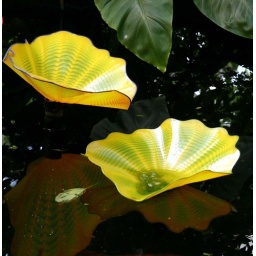
Chihuly glass sculptures in fish pond, Kew Gardens